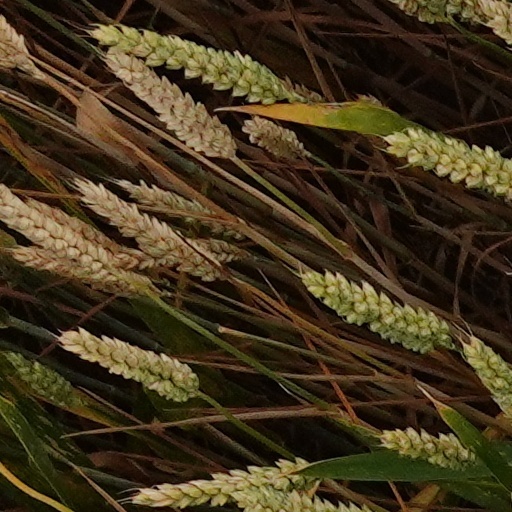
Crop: wheat